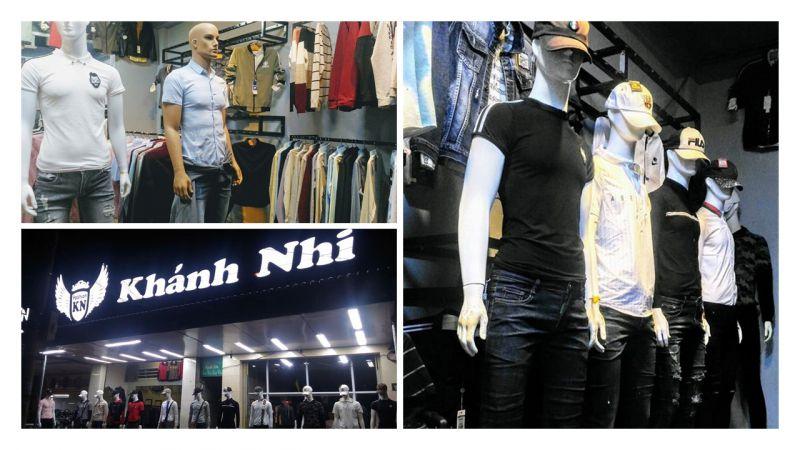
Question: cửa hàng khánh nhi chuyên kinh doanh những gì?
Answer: cửa hàng chuyên kinh doanh các loại quần áo nam